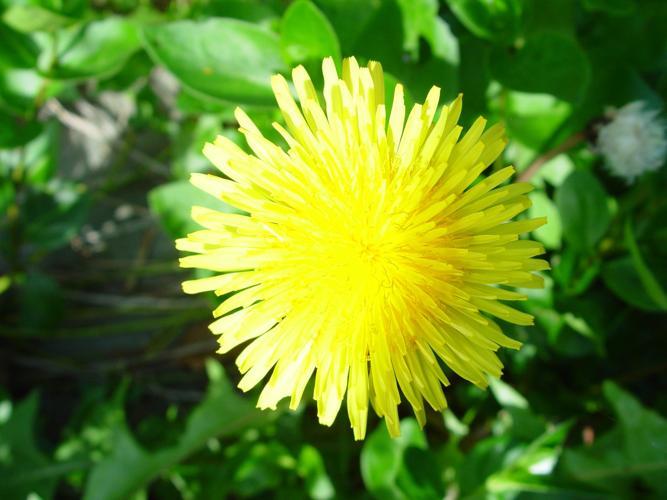
Label: common dandelion